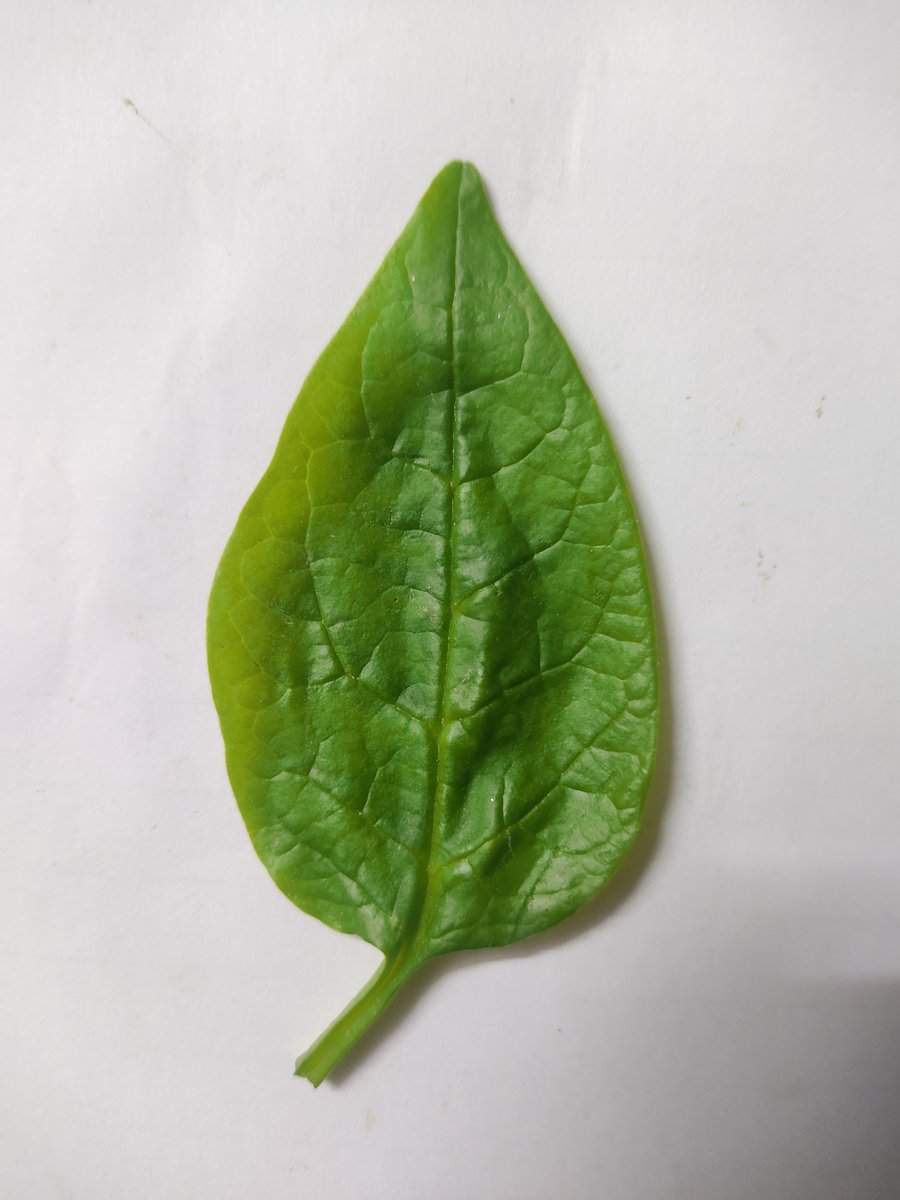
Label: Healthy-Leaf